Tomasz Bagiński

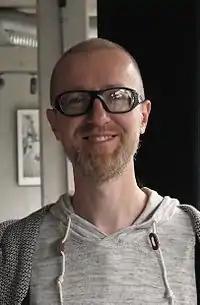
Bagiński in 2016

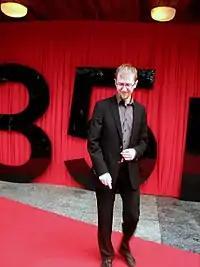
Tomasz Bagiński at opening gala XXXV Polish Film Festival in Gdynia 2010.

Tomasz "Tomek" Bagiński (born 10 January 1976 in Białystok) is a Polish illustrator, animator, producer and director. He is a self-taught artist.